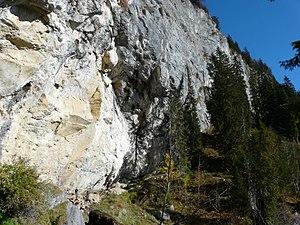
La Schleierfall, également appelée Schleier, est une cascade située dans le district de Kitzbühel, dans le Tyrol en Autriche. Elle est très populaire auprès des amateurs d'escalade et forme avec le Rettenbach la limite municipale entre les communautés de St. Johann in Tirol et Going on the Wilder Kaiser. La Schleierfall se trouve à 1 586 m d'altitude. La cascade se trouve à environ trois quarts d’heure de marche du parking gratuit Aschau. En raison du grand nombre de visiteurs de la cascade, le club alpin gère un pavillon de toilettes d’urgence au pied de la cascade ; il y a également plusieurs bancs.